Cochinchina

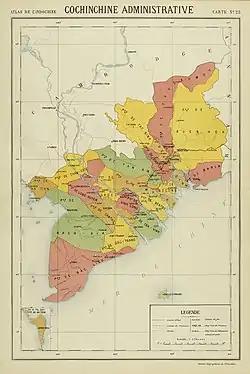
Map of French Indochina.

For a series of complex reasons, the Second French Empire of Napoleon III, with the help of Spanish troops arriving from the Spanish East Indies, attacked Đà Nẵng (Tourane) of Nguyen Dynasty Vietnam in September 1858. Unable to occupy Đà Nẵng, the alliance moved to Lower Cochinchina in the South. On 17 February 1859, they captured Saigon. Later on, the French defeated the Nguyễn army at the Battle of Ky Hoa in 1861. The Vietnamese government was forced to cede the three southern Vietnamese provinces of Biên Hòa, Gia Định and Định Tường to France in the June 1862 Treaty of Saigon.